C. Raymond Hunt Associates

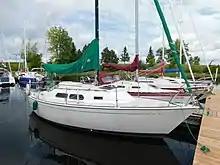
The Hunt-designed Paceship PY 26

The company was founded in 1966 by C. Raymond Hunt and John Deknatel with the concept of applying the "deep vee" hull concept to a wider range of boats. The firm started designing for the production and custom markets. Powerboat manufacturer that produced Hunt designs included Bertram, Boston Whaler, Robalo, Cruisers, Chris-Craft Corporation, 4 Winns, Southport, Grand Banks, SeaArk, Regal and Wellcraft. The company has designed all the hulls used by Grady-White Boats since the 1990s. The company also designed custom yachts for Burger, Palmer Johnson, Hinckley, Lyman-Morse, Nautor and Royal Huisman.